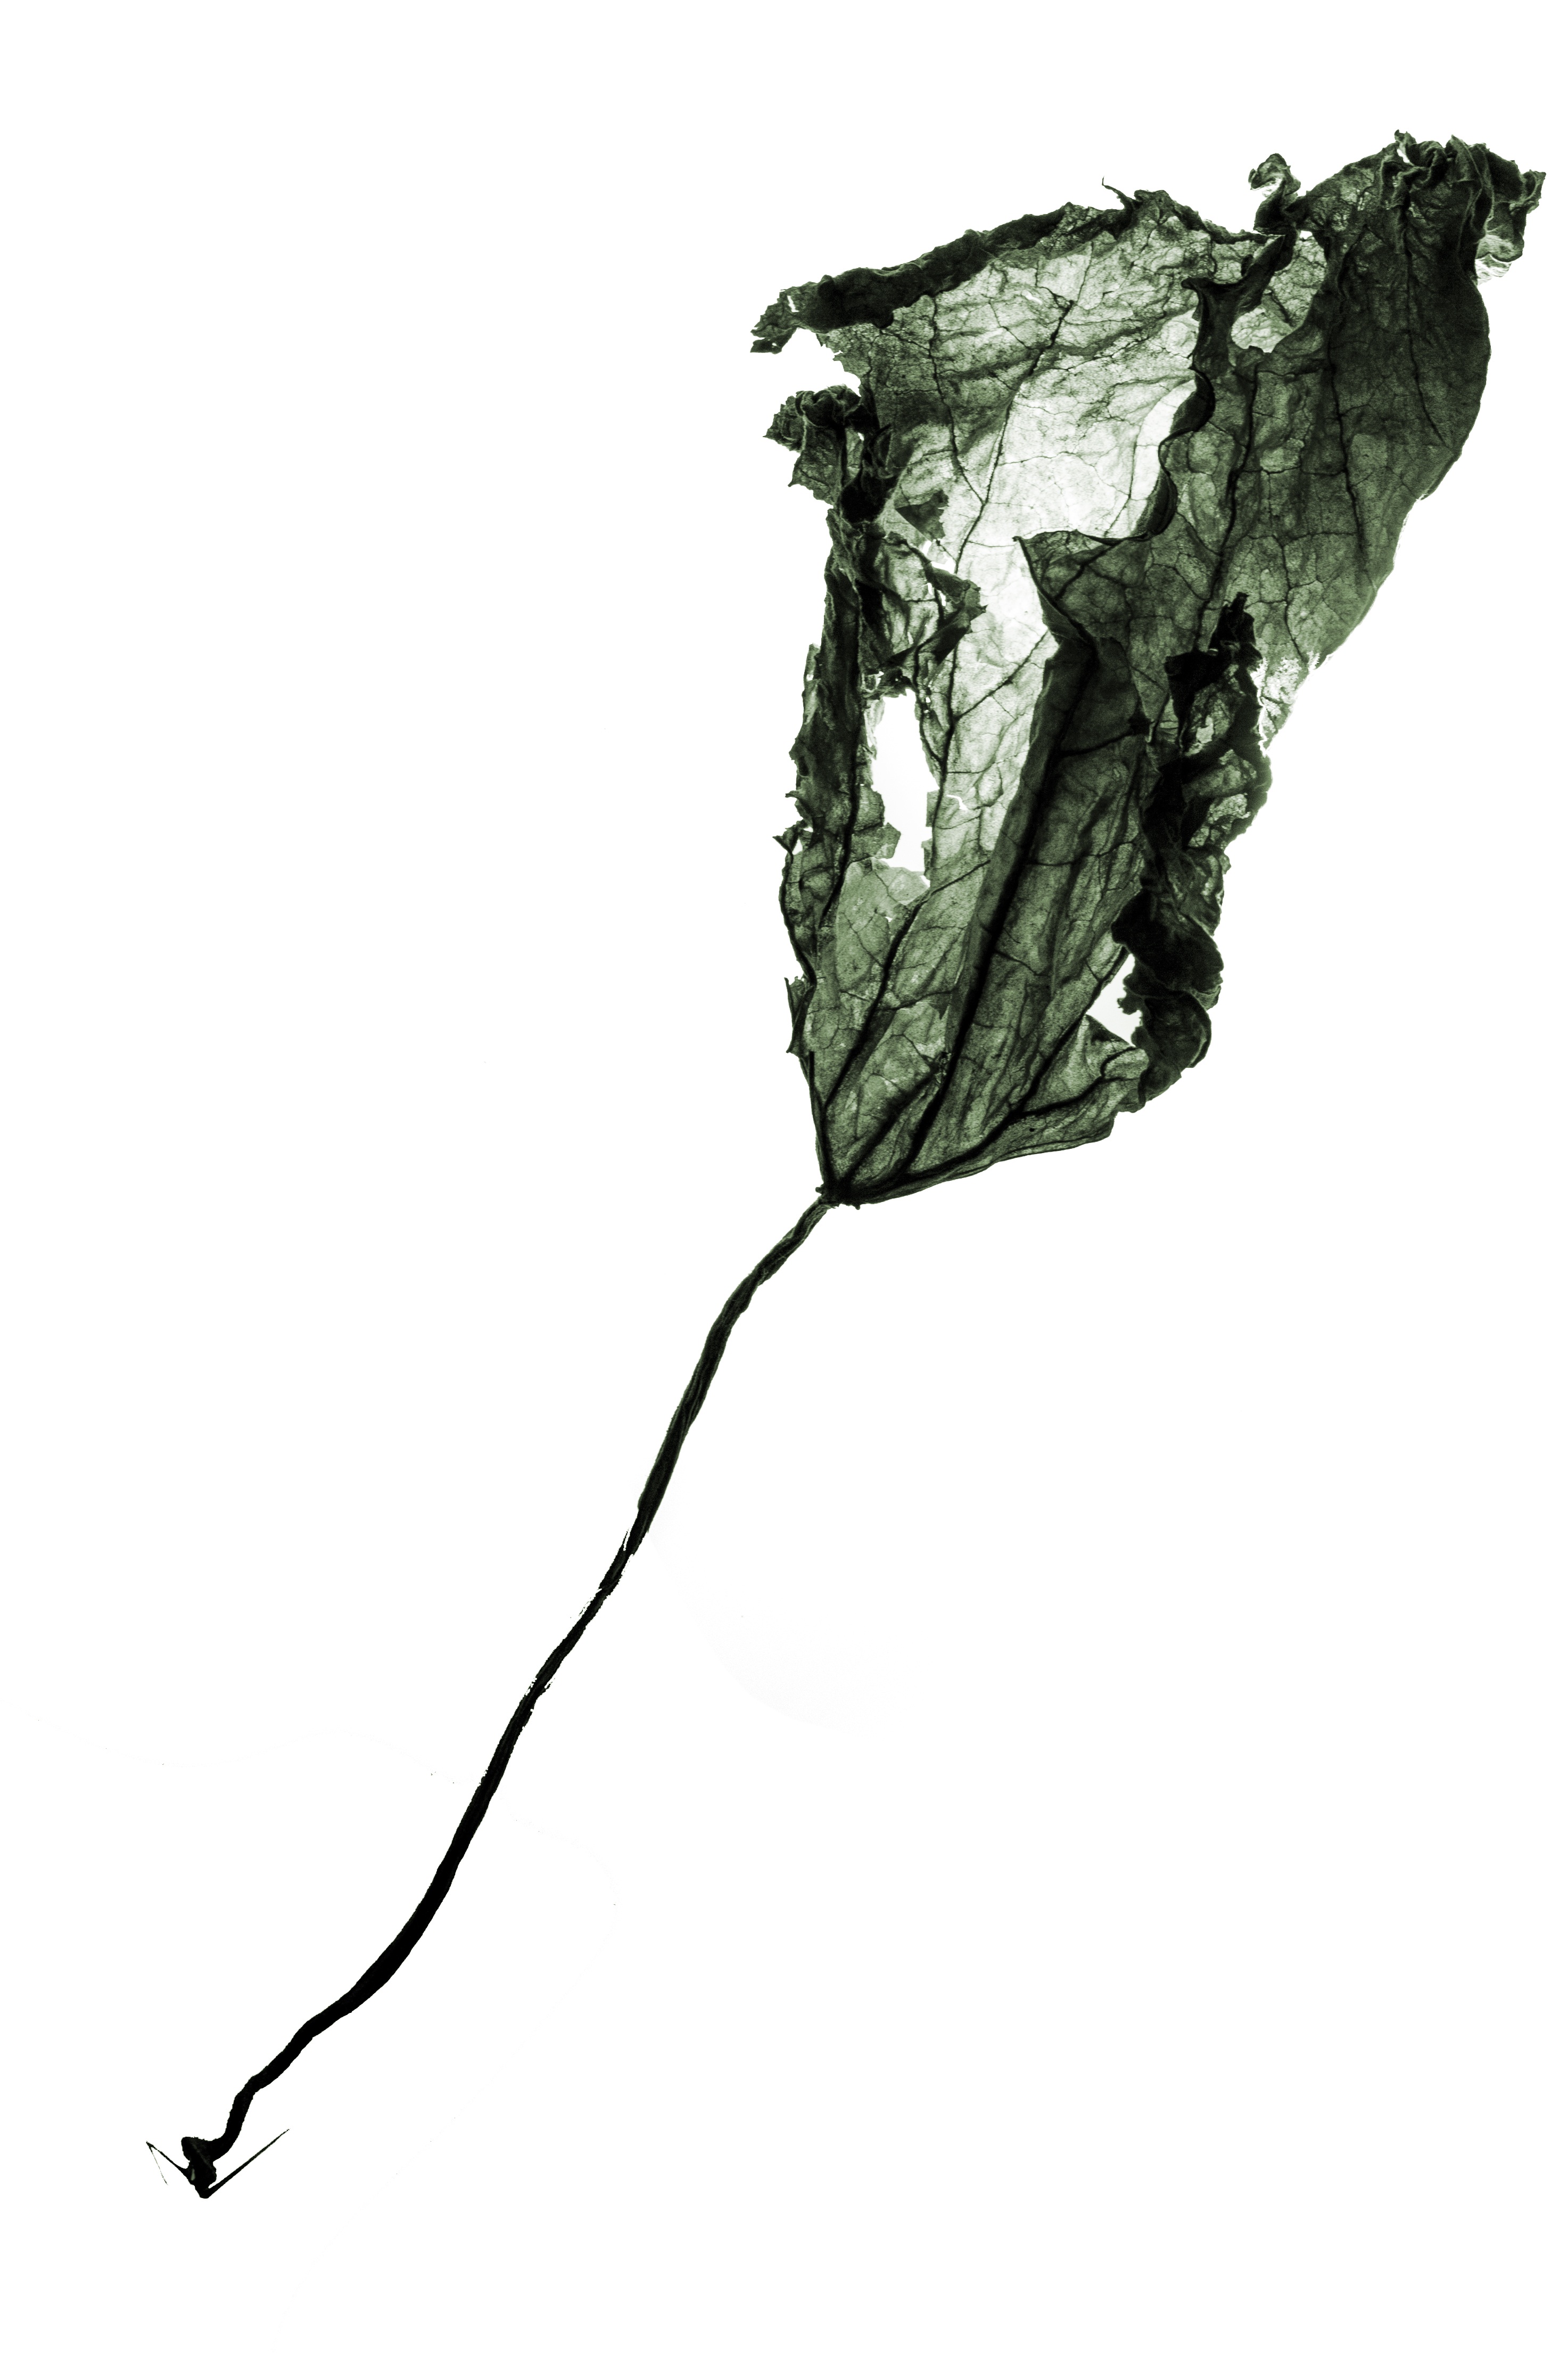
branch, silhouette, plant, leaf, flower, still life, sketch, drawing, the leaves